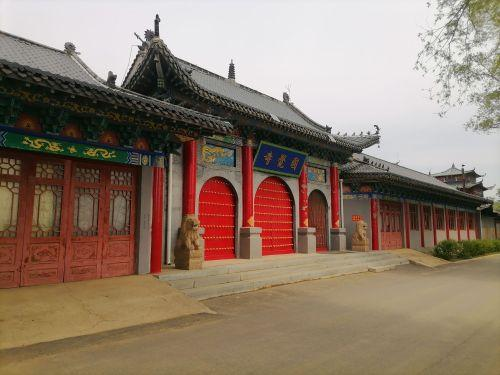
地标名称：圆觉佛堂
所在城市：通化市·梅河口市